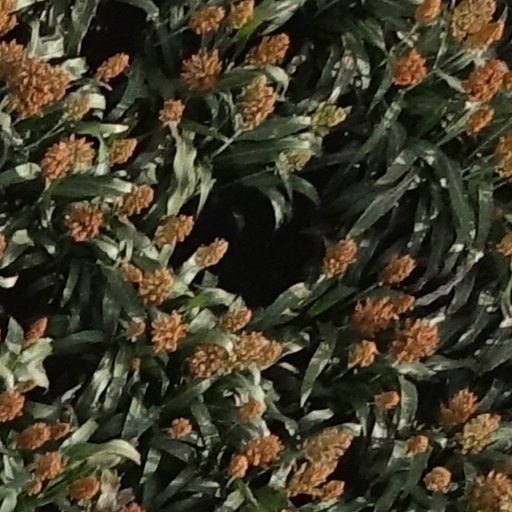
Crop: sorghum